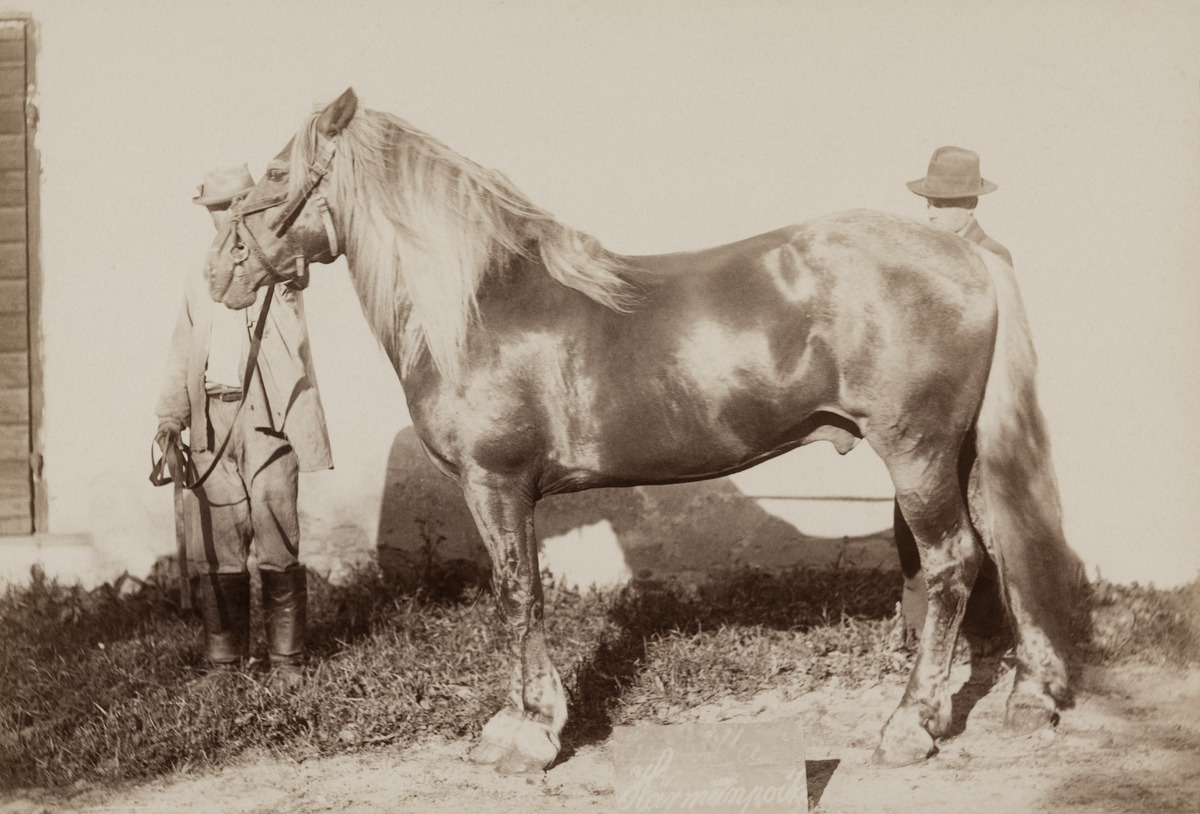
Hevosten esittelyä Tuomarinkylän kartanolla 1900-luvun vaihteessa, kuvassa suomenhevonen Härmänpoika
sisällön kuvaus: Hevosten esittelyä Tuomarinkylän kartanolla 1900-luvun vaihteessa, kuvassa suomenhevonen Härmänpoika. mustavalkoinen
Ajankohta: kuvausaika 1900 n.
Paikka: Suomi, Uusimaa, Helsinki, Tuomarinkylä Helsinki, Tuomarinkartano Helsinki
Aiheet: maatalous, kotieläintalous, hevoset, kartanot